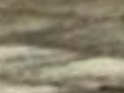
Surface type: concrete plates